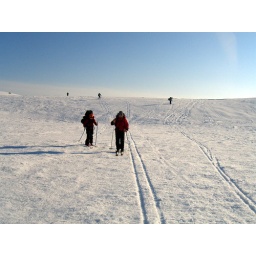
Bright sun, blue sky and all by ourselves.